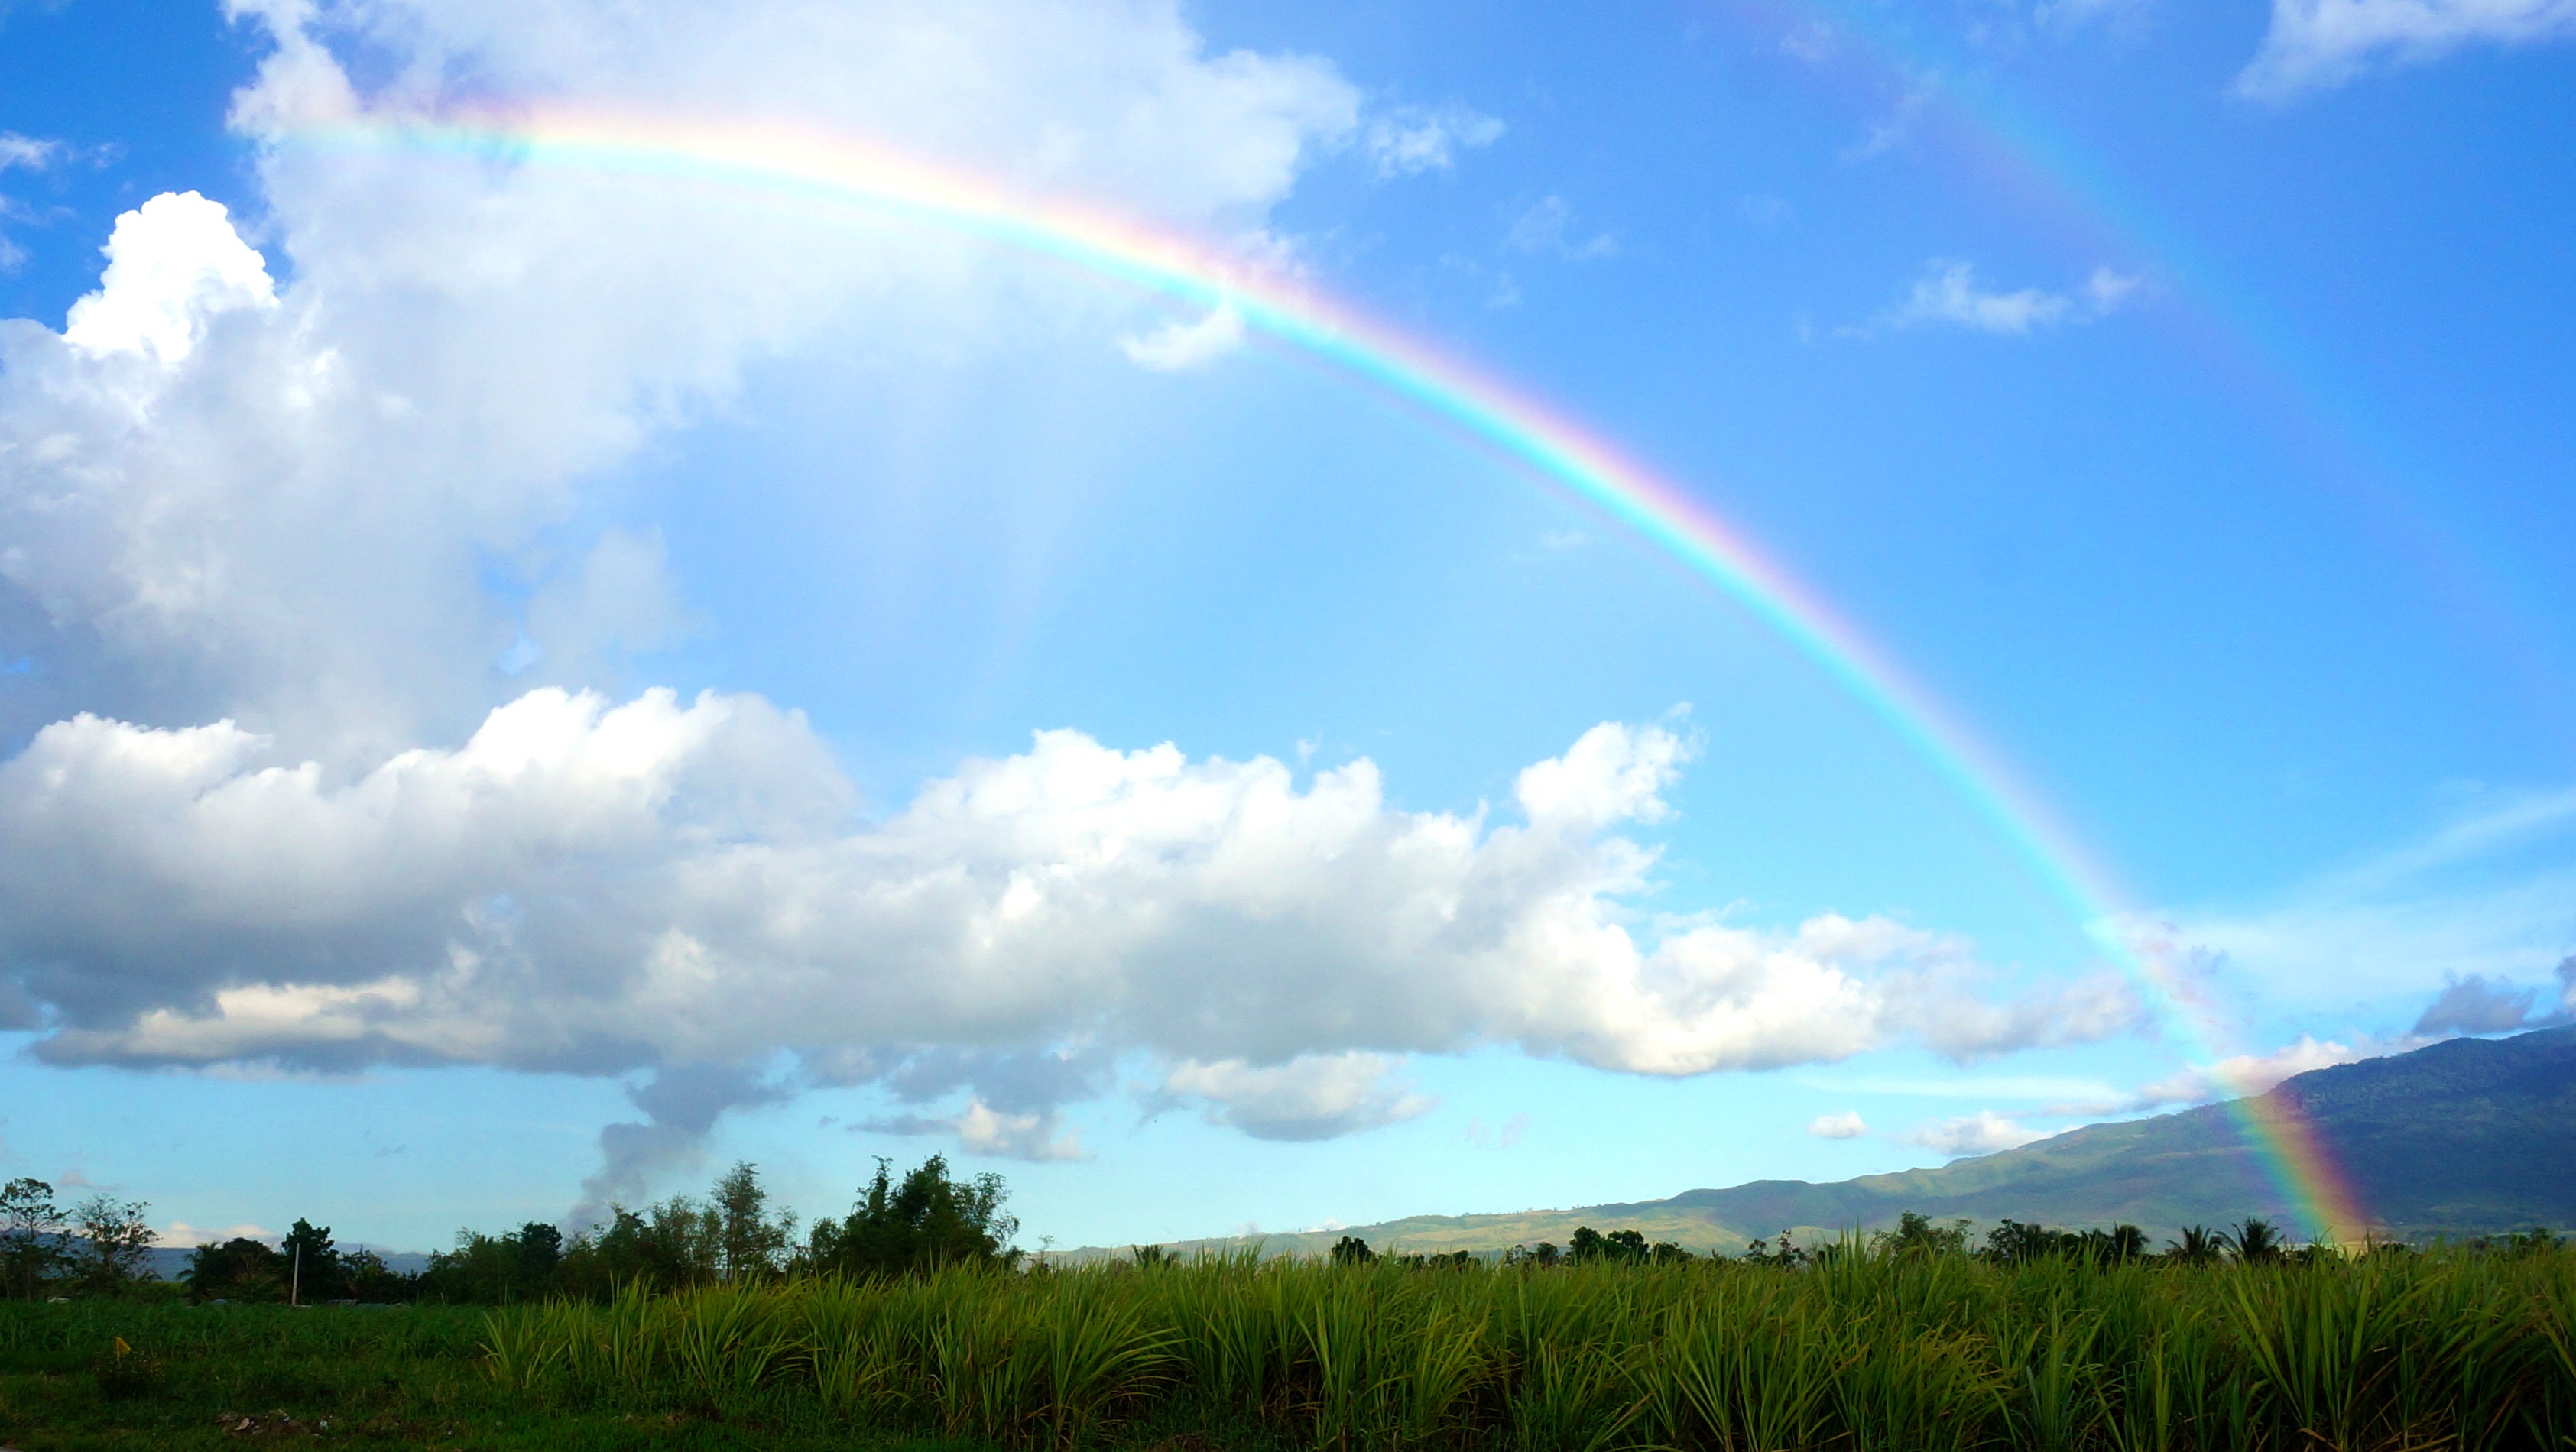
landscape, nature, horizon, cloud, sky, field, meadow, prairie, sunlight, atmosphere, summer, color, cumulus, blue, plain, clouds, rainbow, grassland, meteorological phenomenon, rainbow sky, atmosphere of earth